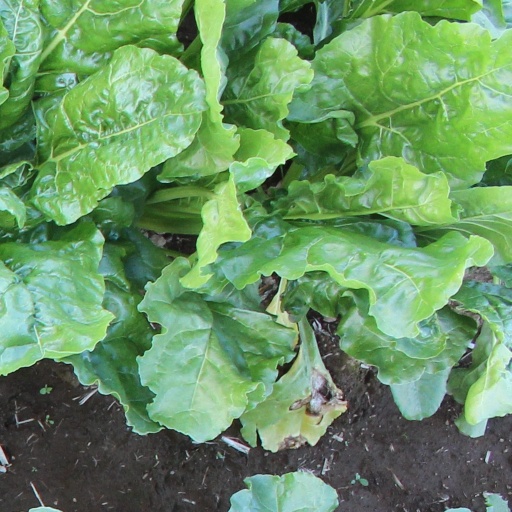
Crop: sugar beet